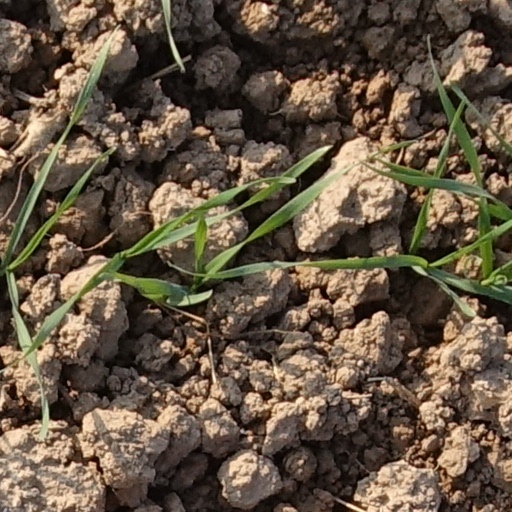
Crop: wheat